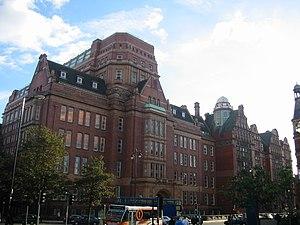
L'université de Manchester est une université anglaise située à Manchester. Elle a été officiellement fondée le 1ᵉʳ octobre 2004 par la fusion de l'université Victoria de Manchester et de l'Institut de sciences et technologies de l'université de Manchester. L'université a été officiellement inaugurée le 22 octobre 2004 par la reine Élisabeth II lorsqu'elle a remis la charte royale. Elle fait partie du Red brick university, du Russell Group et du N8 Group. L’université de Manchester est également une université de classe mondiale. Elle se hisse au 34e rang mondial en 2018, devant la London School of Economics and Political Sciences, selon le classement QS.